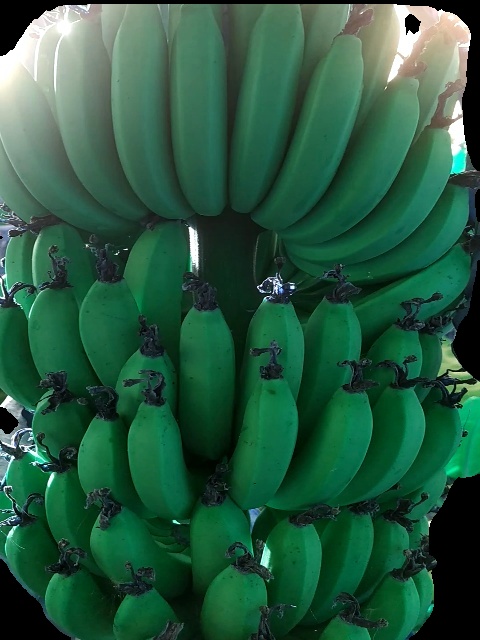
Variety: pachbale
Grade: grade1